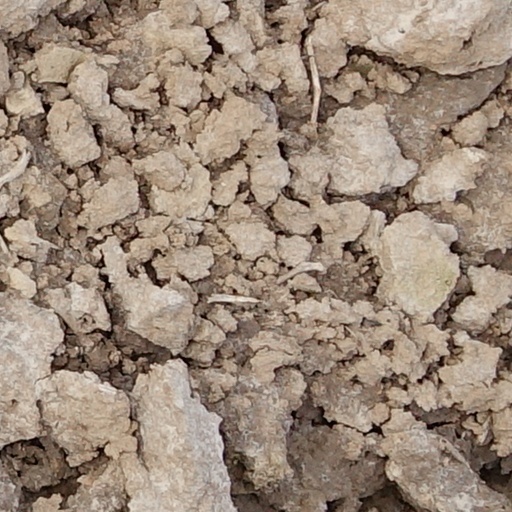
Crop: wheat